Sky position (RA, Dec in degrees): 123.626, 20.398
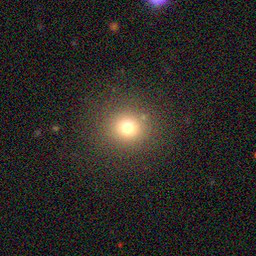
Galaxy morphology: Round Smooth Galaxies